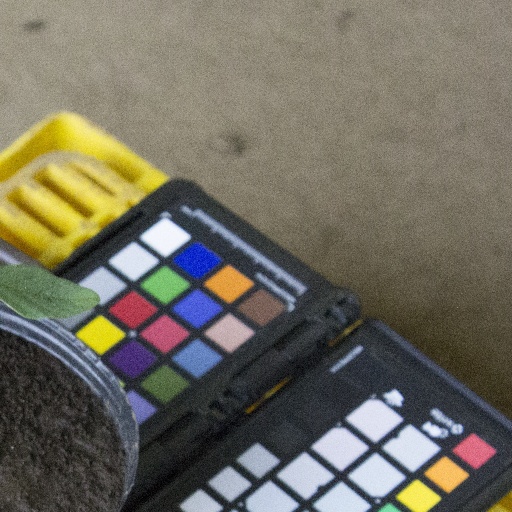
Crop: soybean